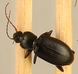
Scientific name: Calathus advena
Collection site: Rocky Mountains NEON (RMNP), plot RMNP_014